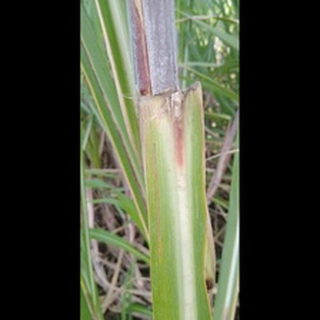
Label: sugarcane_red_rot